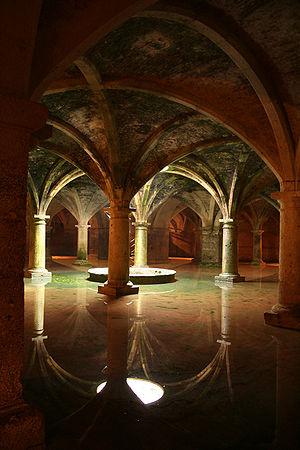
Le Maroc portugais est le nom donné à la partie du Maroc occupée militairement par le Portugal depuis le 15 août 1415, à la prise de Ceuta par Jean Iᵉʳ, jusqu'au 11 mars 1769, quand Dínis de Melo e Castro, dernier gouverneur et capitaine-général de Mazagan, rend au Maroc cette dernière place portugaise sur le sol marocain, sur ordre du Premier ministre, Marquis de Pombal. Mazagan était à cette époque assiégée par le sultan du Maroc, et son abandon permit la signature du tout premier traité de paix luso-marocain, cette même année. La plupart des habitants de la ville furent transférés aux frais de l'État en Amazonie, brésilienne, où les colons reçurent argent, terres, maisons, pour fonder la Nouvelle Mazagan, actuellement simplement Mazagão, en Amapá.
Mazagan est le nom ancien de l'actuelle ville d'el Jadida, cité fortifiée édifiée par les Portugais au début du XVIᵉ siècle sur les côtes du Maroc, qui fut reprise par les Marocains en 1769. Les fortifications de la cité portugaise, avec leurs bastions et remparts, constituent un exemple précoce de l’architecture militaire portugaise de la Renaissance.